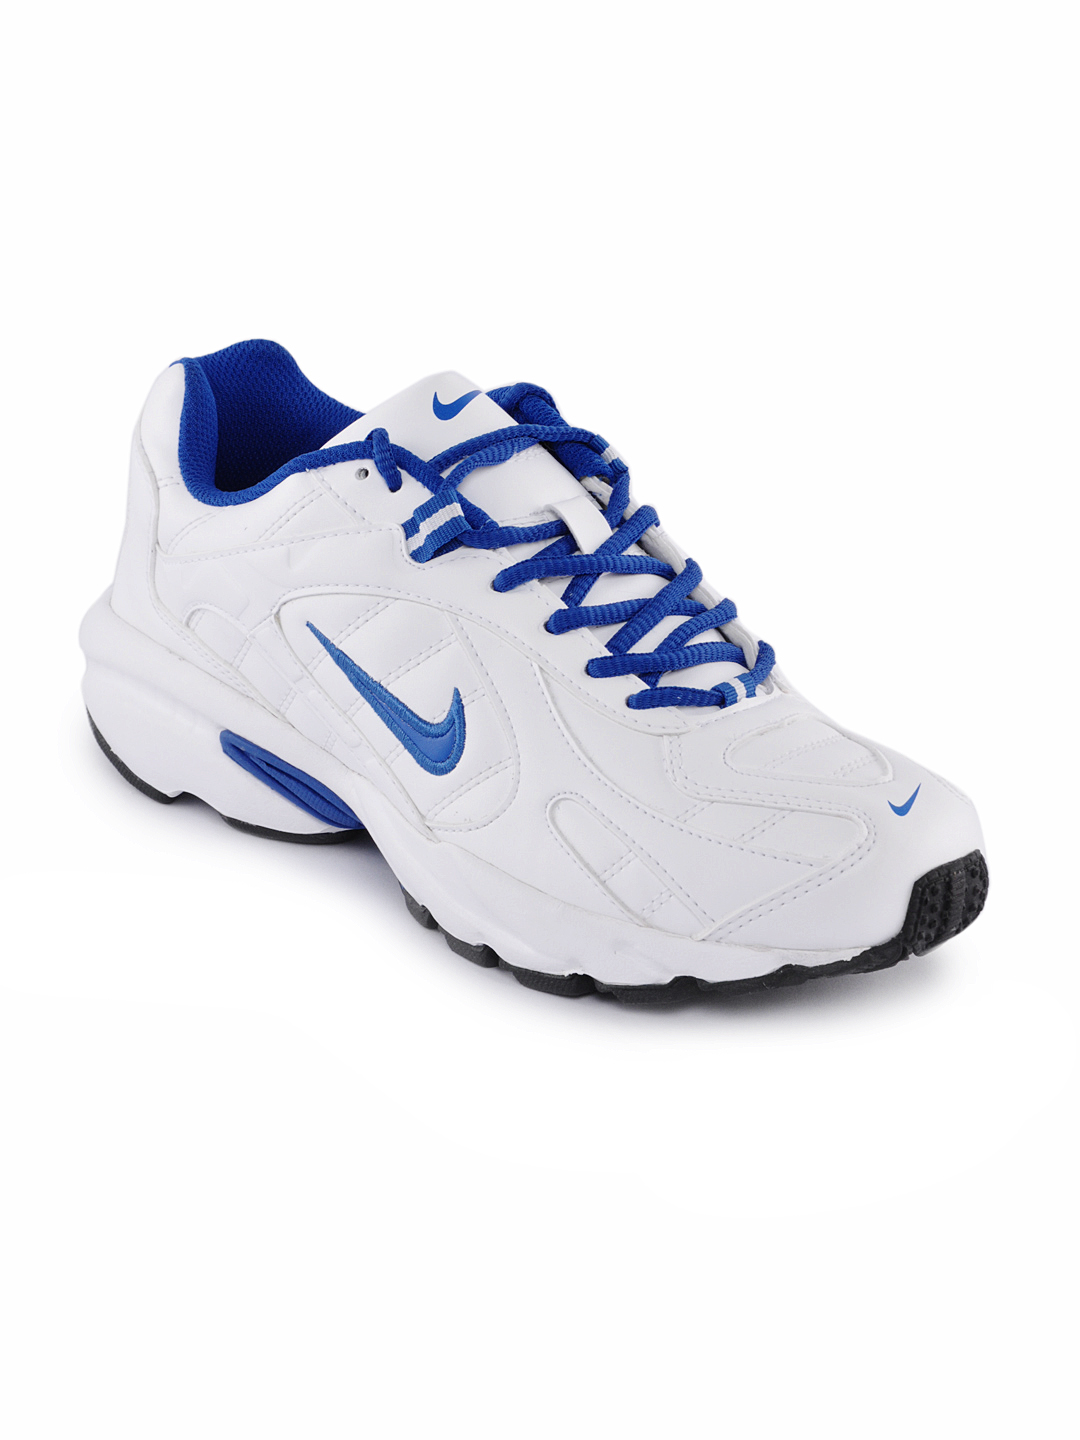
Nike Men 2.04 SL White Sports Shoes
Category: Footwear / Shoes / Sports Shoes
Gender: Men
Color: White
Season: Summer 2012
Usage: Sports